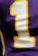
Number: 1